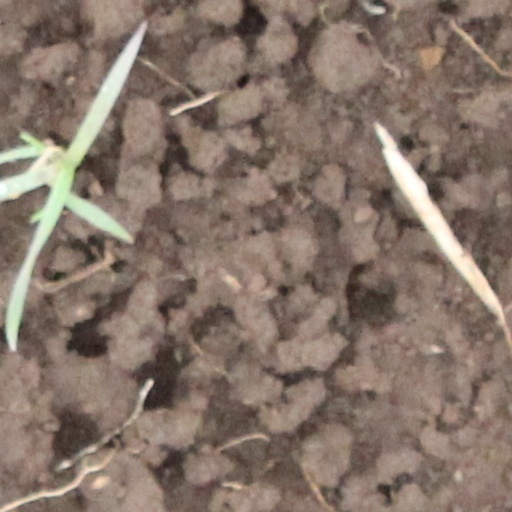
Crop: wheat